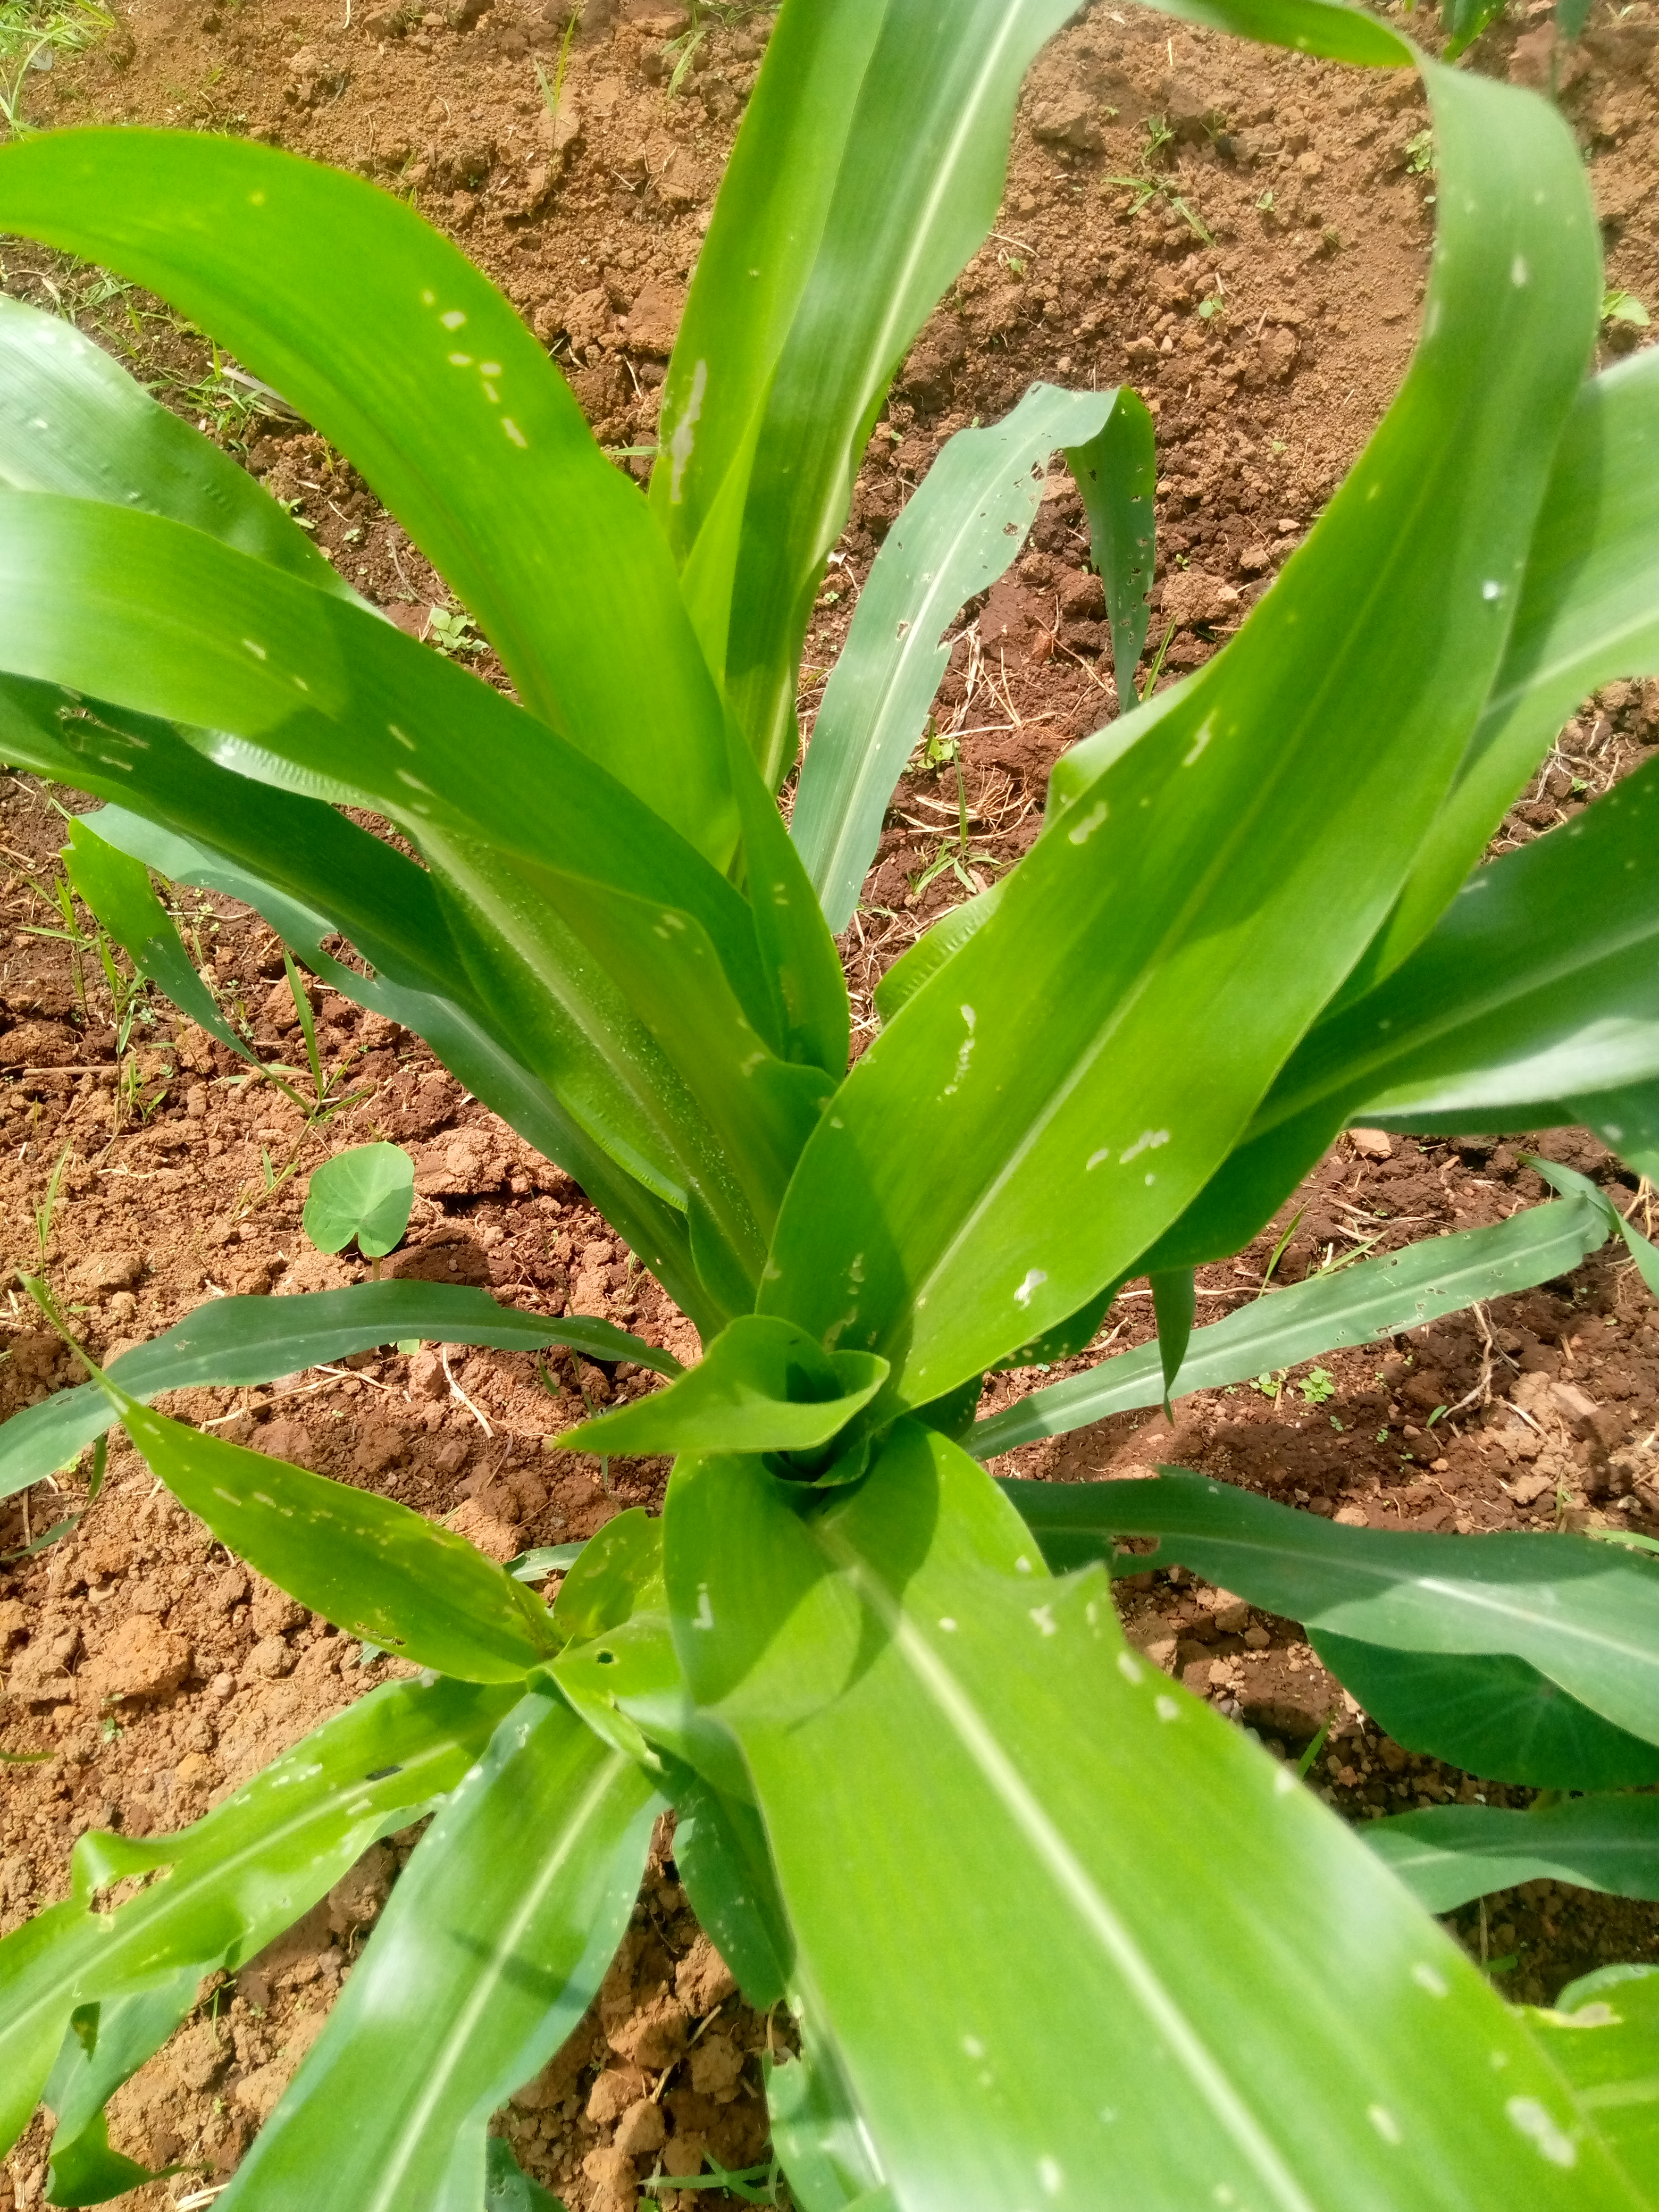
Label: spodoptera_frugiperda